Bill Clark (screenwriter)

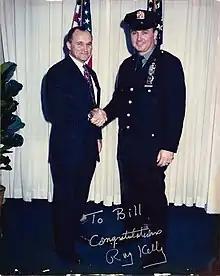
Promotion to First Grade Detective N.Y.P.D. with Ray Kelly

Clark joined the New York City Police Department in 1969. He worked a special undercover assignment for two years before entering the Police Academy. In 1972 he earned his gold detective shield. On December 31, 1994, Clark retired from the Queens Homicide Detective Squad as a First Grade Detective.